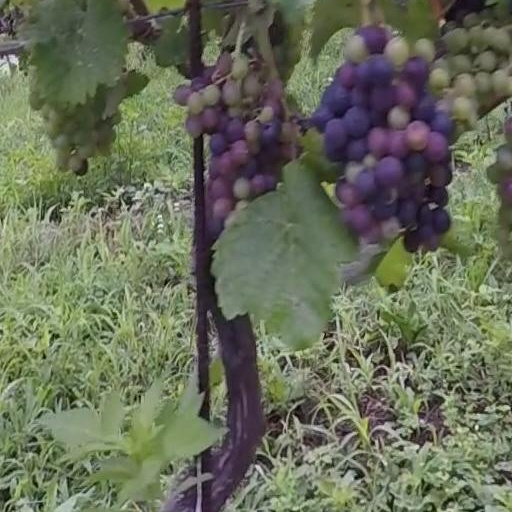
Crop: grape